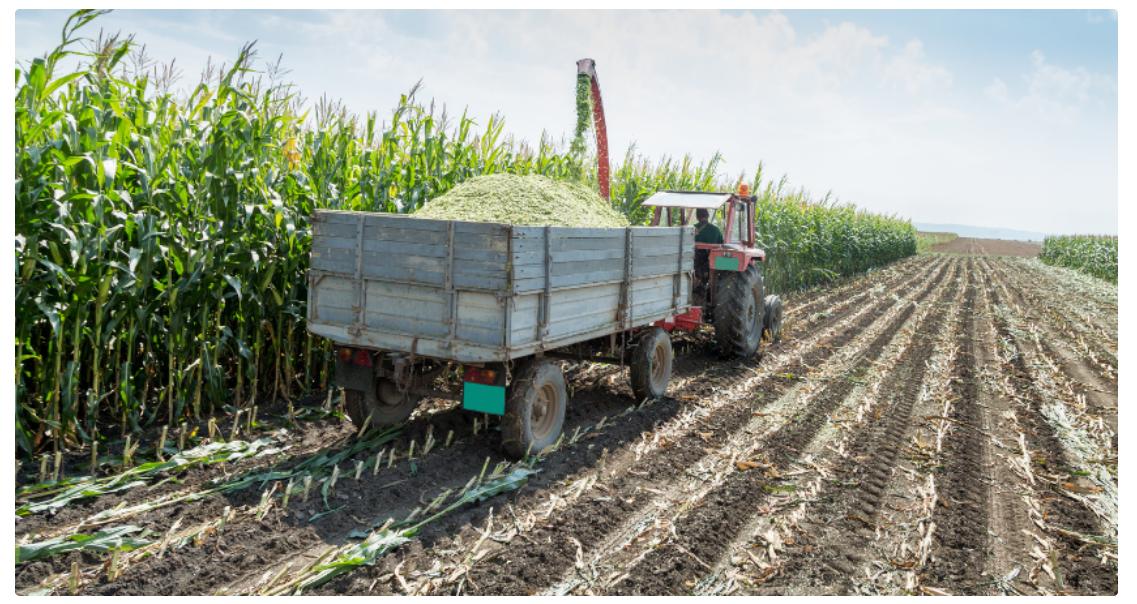
Zoezi la kuvuna mahindi yaliyolimwa kwa ajili ya lengo la kibiashara likiendelea kwa kutumia njia na mifumo ya kisasa, lengo la kufanya hivyo ni kuhakikisha mkulima huyu anafikia malengo aliyojiwekea  na kupata faida kedekede zinazotokana na kulima zao hilo.